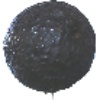
Label: avocado